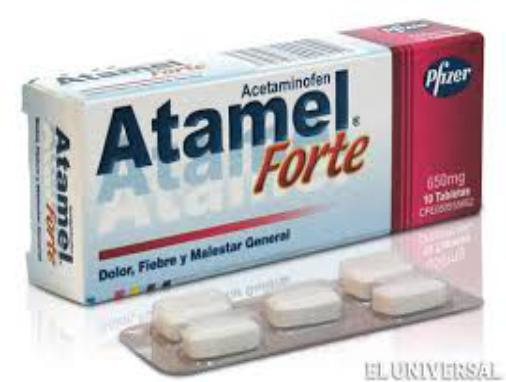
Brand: atamel
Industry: Medical